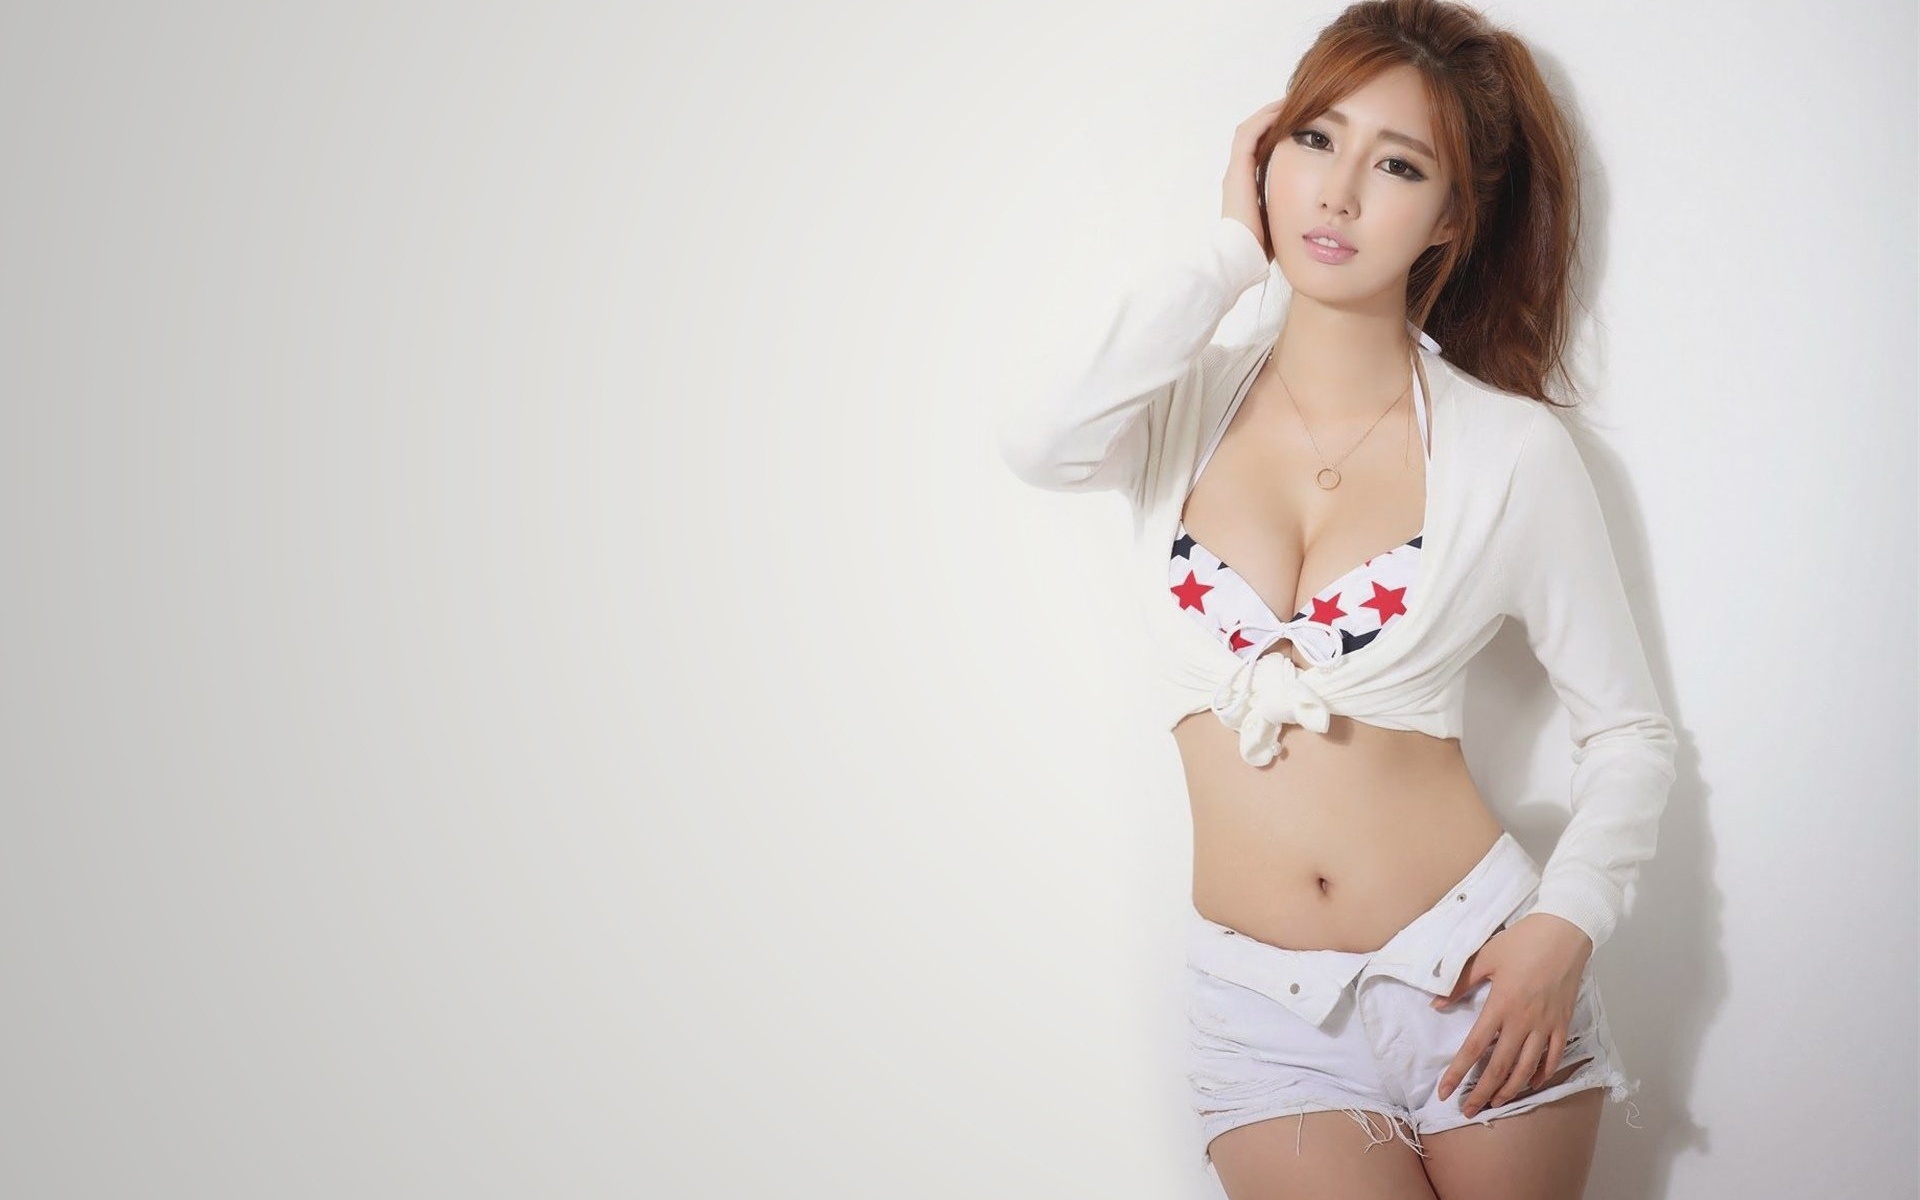
women, lady, model, person, photography, wallpaper, face, skin, lip, stomach, arm, shoulder, neck, human body, flash photography, sleeve, waist, gesture, thigh, knee, finger, chest, navel, undergarment, black hair, trunk, lingerie, abdomen, elbow, long hair, human leg, fashion model, jewellery, brown hair, fashion design, peach, sitting, art model, flesh, wrist, thumb, necklace, happy, photo shoot, pattern, portrait photography